Henry Collen

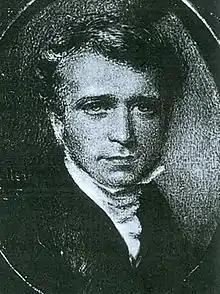
Henry Collen: self-portrait, miniature painting, 1825. (Courtesy of A.H. Stanton.)

Henry Collen (9 October 1797, Middlesex – 8 May 1879, Brighton) was an English miniature portrait painter to Queen Victoria of the United Kingdom and the Duchess of Kent. Later in life he turned to photography and was the first professional calotypist in London.